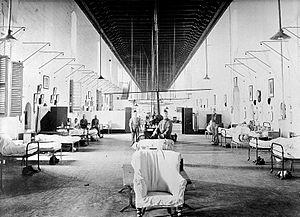
L'histoire de Malte, de l'archipel maltais pour être plus précis, est très riche, en lien avec sa position stratégique en mer Méditerranée. Ces îles connaîtront l'occupation de toutes les puissances qui se succéderont pour le contrôle de la Méditerranée : les Phéniciens, les Grecs, les Romains, les Barbares, les Byzantins, les Arabes Aghlabides d'Ifriqiya, les Normands, les Hohenstaufen, les Angevins, les Aragonais avant d'être marquées en particulier par l'influence de l'ordre de Saint-Jean de Jérusalem et les Britanniques avec les Français dans l'entre-deux-guerre.